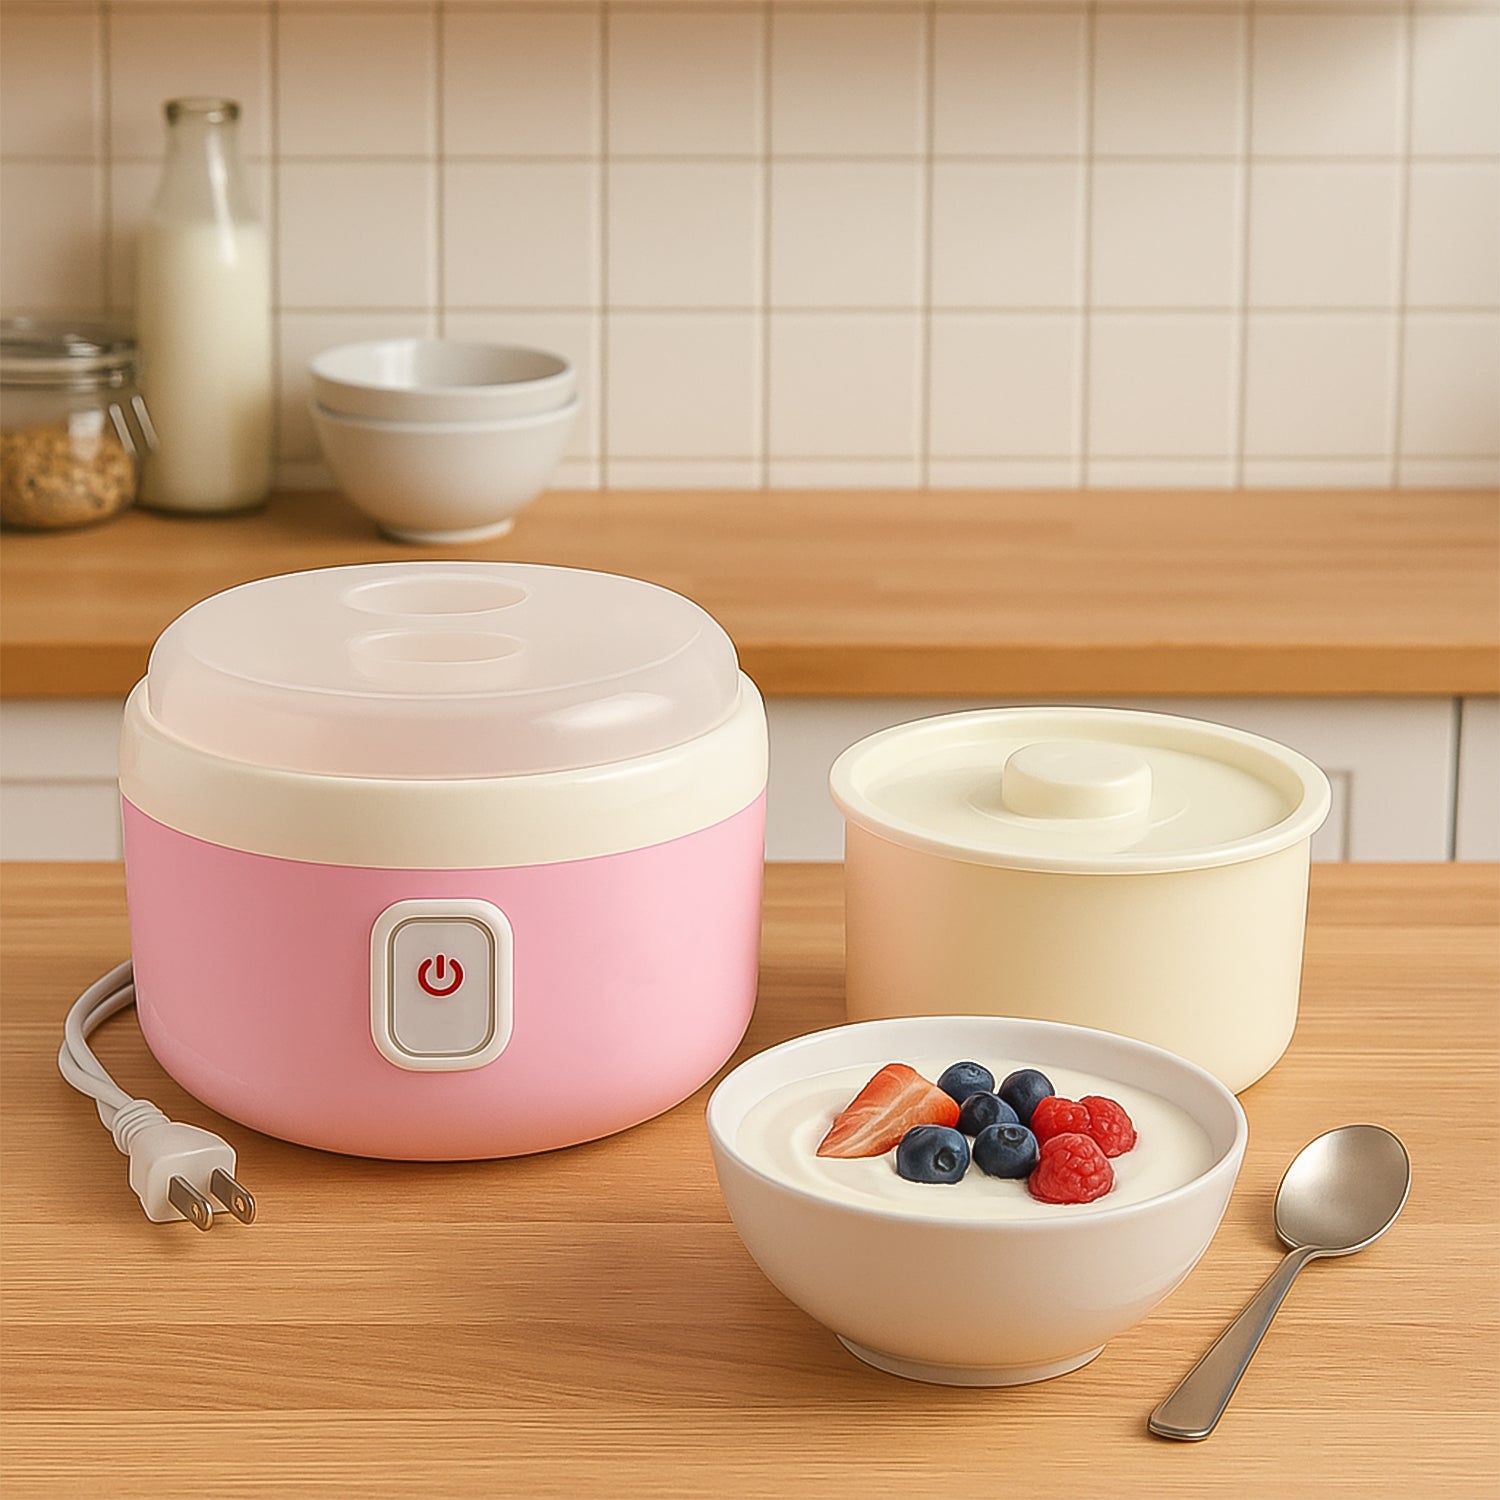
Yogurt Maker Machine, Plastic Container Electric Yogurt Maker
Brand: Happihut
Plastic Container Electric Yogurt Maker Machine 1 Litre Electric Yogurt Maker you can say goodbye to your worries of making curd in every season. You can choose to make one liters of yogurt at a time, and the inner container's special seal-tight lid will let you store your yogurt in the refrigerator for more than three weeks. When it's time to make a new batch, this container is dishwasher-safe for easy cleaning, and it is made of food-grade plastic that is PVC and BPA free How To Use Step 1) Pour Fresh Milk Plastic Container, Step 2) Add 2-3 table spoon of fresh plain Yogurt or 1 gram of yeast, Step 3) Switch on the maker and leave it for 8-9 hours, Step 4) After 8-9 hours, Your Yogurt is ready! Features This yogurt maker is a convenient and practical cooking tool to make delicious yogurt by yourself. Easy to operate, automatic machine allows you to make yogurt easily. You can enjoy healthy and nutritious yogurt even at home. It adopts Plastic safe, harmless and easy to clean. The entire process takes about 10 hours. You can add your favorite fruit or honey according to personal taste. It can make about 1L yogurt at one time, suitable 2~3 people. Enjoy the delicious yogurt with your family. Using Instruction Pour 800~1000ml or so pure milk to inner container. Add about 1g yeast and stir evenly. Put the cover on and plug into power.
Category: Home & Garden > Kitchen & Dining > Kitchen Appliances > Yogurt Makers